Lola Gjoka

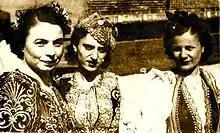
Jorgjia Filçe-Truja, Lola Gjoka and Tefta Tashko-Koço

Gjoka was born in Sevastopol in 1910, into an Albanian family. She began learning the piano at the age of six, and her success was such that her father arranged for her to have lessons from the pianist Karalovy. In 1932 her family moved to Korçë, where Gjoka worked as an accompanist for singers including the soprano Tefta Tashko-Koço, the Albanian folk singer Marie Kraja, and Mihal Ciko.